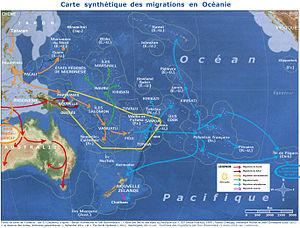
Synthèse des mouvements migratoires antiques en Océanie (fond de carte
Les premières sources écrites concernant l'histoire de la Nouvelle-Calédonie remontent à son exploration en 1774 par James Cook, l'archipel était alors déjà habité par une population mélanésienne : les Kanak. La Nouvelle-Calédonie est une collectivité sui generis de la France.
L'histoire de Wallis-et-Futuna fait partie intégrante de celle de l'Océanie. Peuplées aux environs du Iᵉʳ millénaire av. J.-C. par des austronésiens de la civilisation lapita, les îles 'Uvea et Futuna font ensuite partie de la Polynésie ancestrale jusqu'aux premiers siècles après J.C. : il s'agit du foyer originel des polynésiens, qui partagent une langue et une culture commune. Par la suite, une différenciation s'opère entre ces îles : chacune d'entre elles développe une langue, une culture et une organisation sociale spécifique, tout en restant intégrées au sein d'un grand réseau insulaire avec les archipels voisins. Wallis est conquise par les Tongiens, qui laissent une influence durable dans la société wallisienne, tandis que Futuna, plus isolée, résiste mieux aux envahisseurs tongiens et préserve ses relations avec Samoa.
L'Océanie est un ensemble géographique dont les frontières sont discutées, mais qui regroupe généralement l'Australie, la Nouvelle-Guinée, la Mélanésie, la Micronésie et la Polynésie.
L’histoire de l’Océanie est généralement découpée, par les études historiques, en quatre grandes périodes :
Wallis, est une île située en Polynésie, dans l'océan Pacifique occidental, entre la Nouvelle-Calédonie et Tahiti. Située à environ 230 km au nord-est de Futuna, elle appartient au royaume d'Uvea de la collectivité d'outre-mer française de Wallis-et-Futuna. Son chef-lieu est Mata Utu. En 2018, elle comptait 8 333 habitants.
L’Océanie est une région du monde qui n'est pas un continent stricto sensu. Cependant, cette région étant souvent assimilée à un continent par les géographes, on peut la considérer comme le moins étendu des continents émergés de la Terre. Située dans l'océan Pacifique, elle s'étend sur une superficie de 8 525 989 km² et comprend plus de 38 millions d'habitants, répartis entre seize États indépendants et quinze territoires. Elle englobe toutes les terres situées entre l'Asie et l'Amérique, ainsi qu'une partie de l'archipel malais. Elle est divisée en quatre régions : l'Australasie, la Micronésie, la Mélanésie et la Polynésie. L'archipel d'Hawaï fait également partie de l'Océanie.
Niuafoʻou, aussi appelée Tin Can Mail Island et anciennement Good Hope Island, est une île volcanique au nord des Tonga dans l'océan Pacifique. Elle est formée de plusieurs lacs volcaniques au milieu du cratère principal, dont le cône s'est effondré à la suite d'une éruption. Ses côtes formées de falaises et l'absence de lagon en rendent l'accès très difficile pour les bateaux. Le volcan est toujours en activité et les éruptions successives ont laissé des coulées de lave sur toute la partie sud-ouest. L'île est également vulnérable aux cyclones.